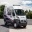
Label: ambulance